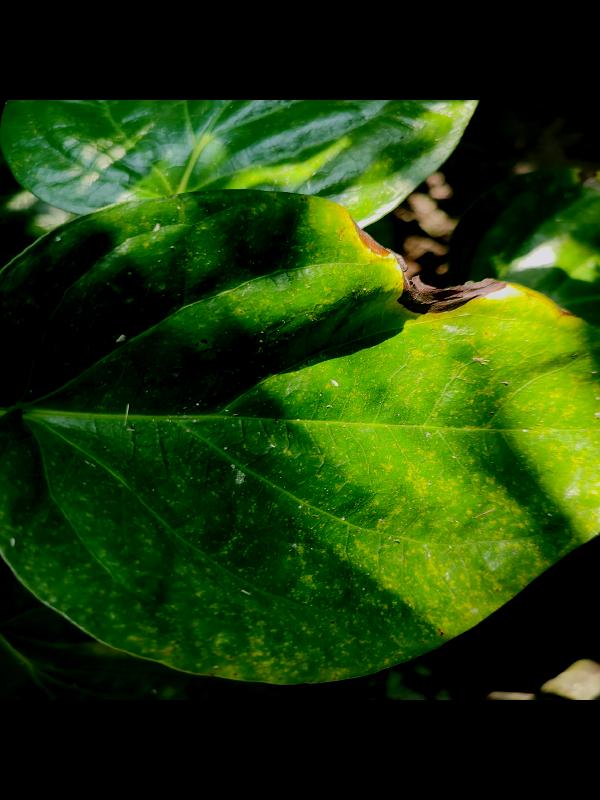
Label: Bacterial_Leaf_Disease